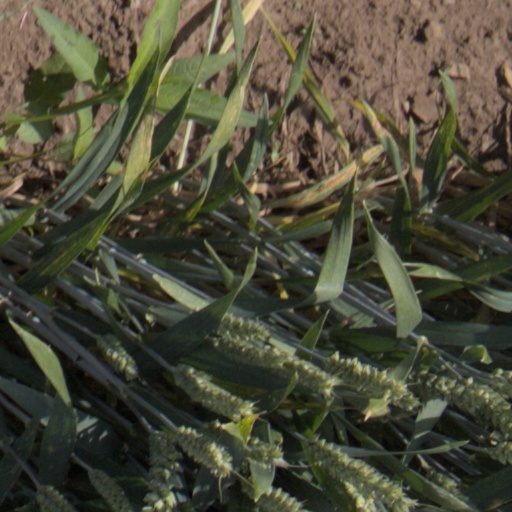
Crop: wheat